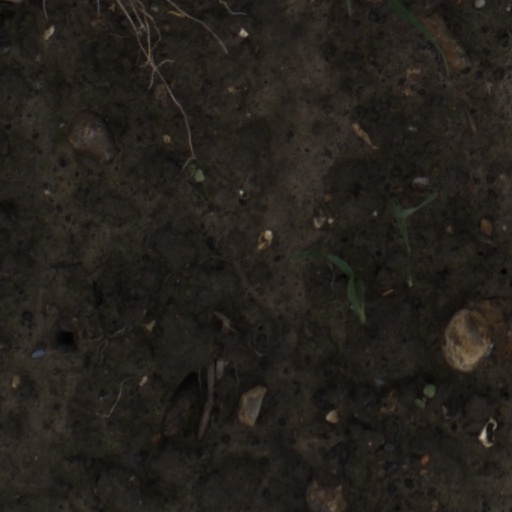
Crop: wheat